Identity Cards Act 2006

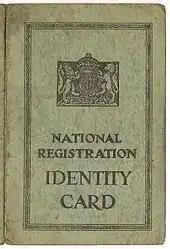
A mid-20th century ID card

Compulsory identity cards were first issued in the United Kingdom during World War I, and abandoned in 1919. Cards were re-introduced during World War II under the National Registration Act 1939, but were abandoned seven years after the end of that war, in 1952, amid widespread public resentment. The National Register became the National Health Service Register and is maintained to this day. Wartime alphanumeric identity numbers continued to be used as NHS numbers until 1996, when they were replaced by new fully numeric identifiers.